Sharpsville Area School District

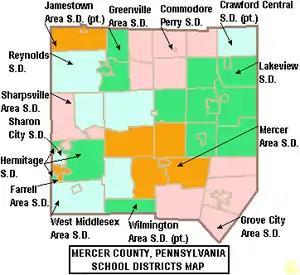

The Sharpsville Area School District is a small, suburban/rural, public school district serving parts of Mercer County, Pennsylvania. The district is one of the 500 public school districts of Pennsylvania. The district's attendance area encompasses the communities of Sharpsville, Clark, and Pymatuning Township. The Sharpsville Area School District encompasses approximately . According to 2010 federal census data, it serves a resident population of 7,408. In 2009, the Sharpsville Area School District residents’ per capita income was $19,471, while the median family income was $44,213. In the Commonwealth, the median family income was $49,501 and the United States median family income was $49,445, in 2010.